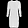
Label: Dress